Silent Hunter III

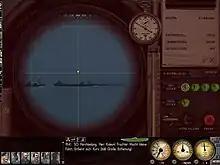
The sub's periscope view

"Silent Hunter III" features two methods of play - either a dynamic campaign or select historically-inspired missions, such as an operation to save the , or the sinking of in Scapa Flow.